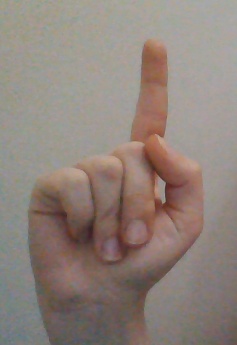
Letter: bb